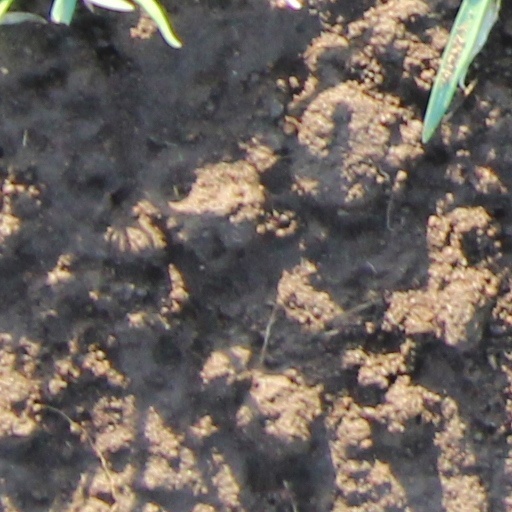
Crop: wheat